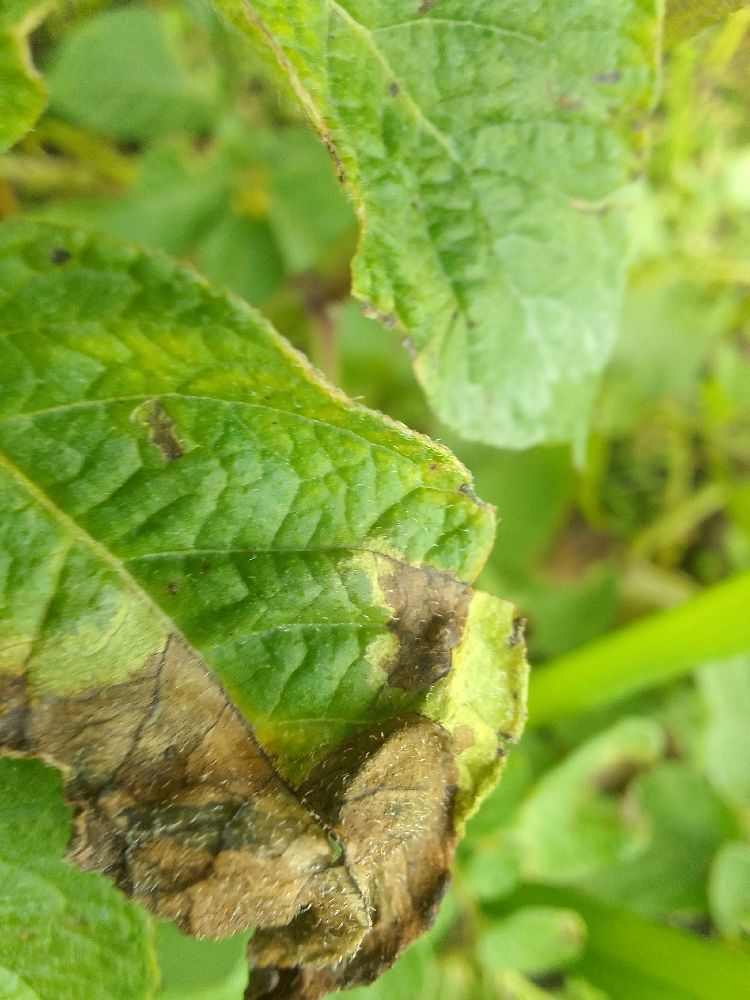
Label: Late blight